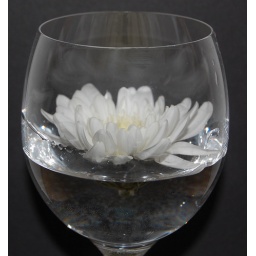
flower in glass